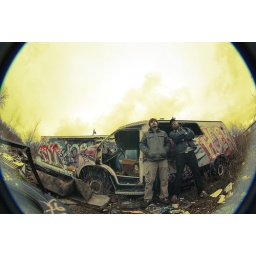
Jeff and I spent the day walking along the tracks near train avenue. we made a stop at the fun wall.